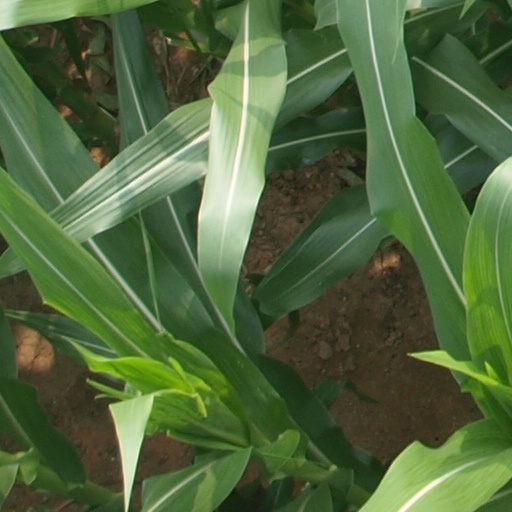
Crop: maize; corn